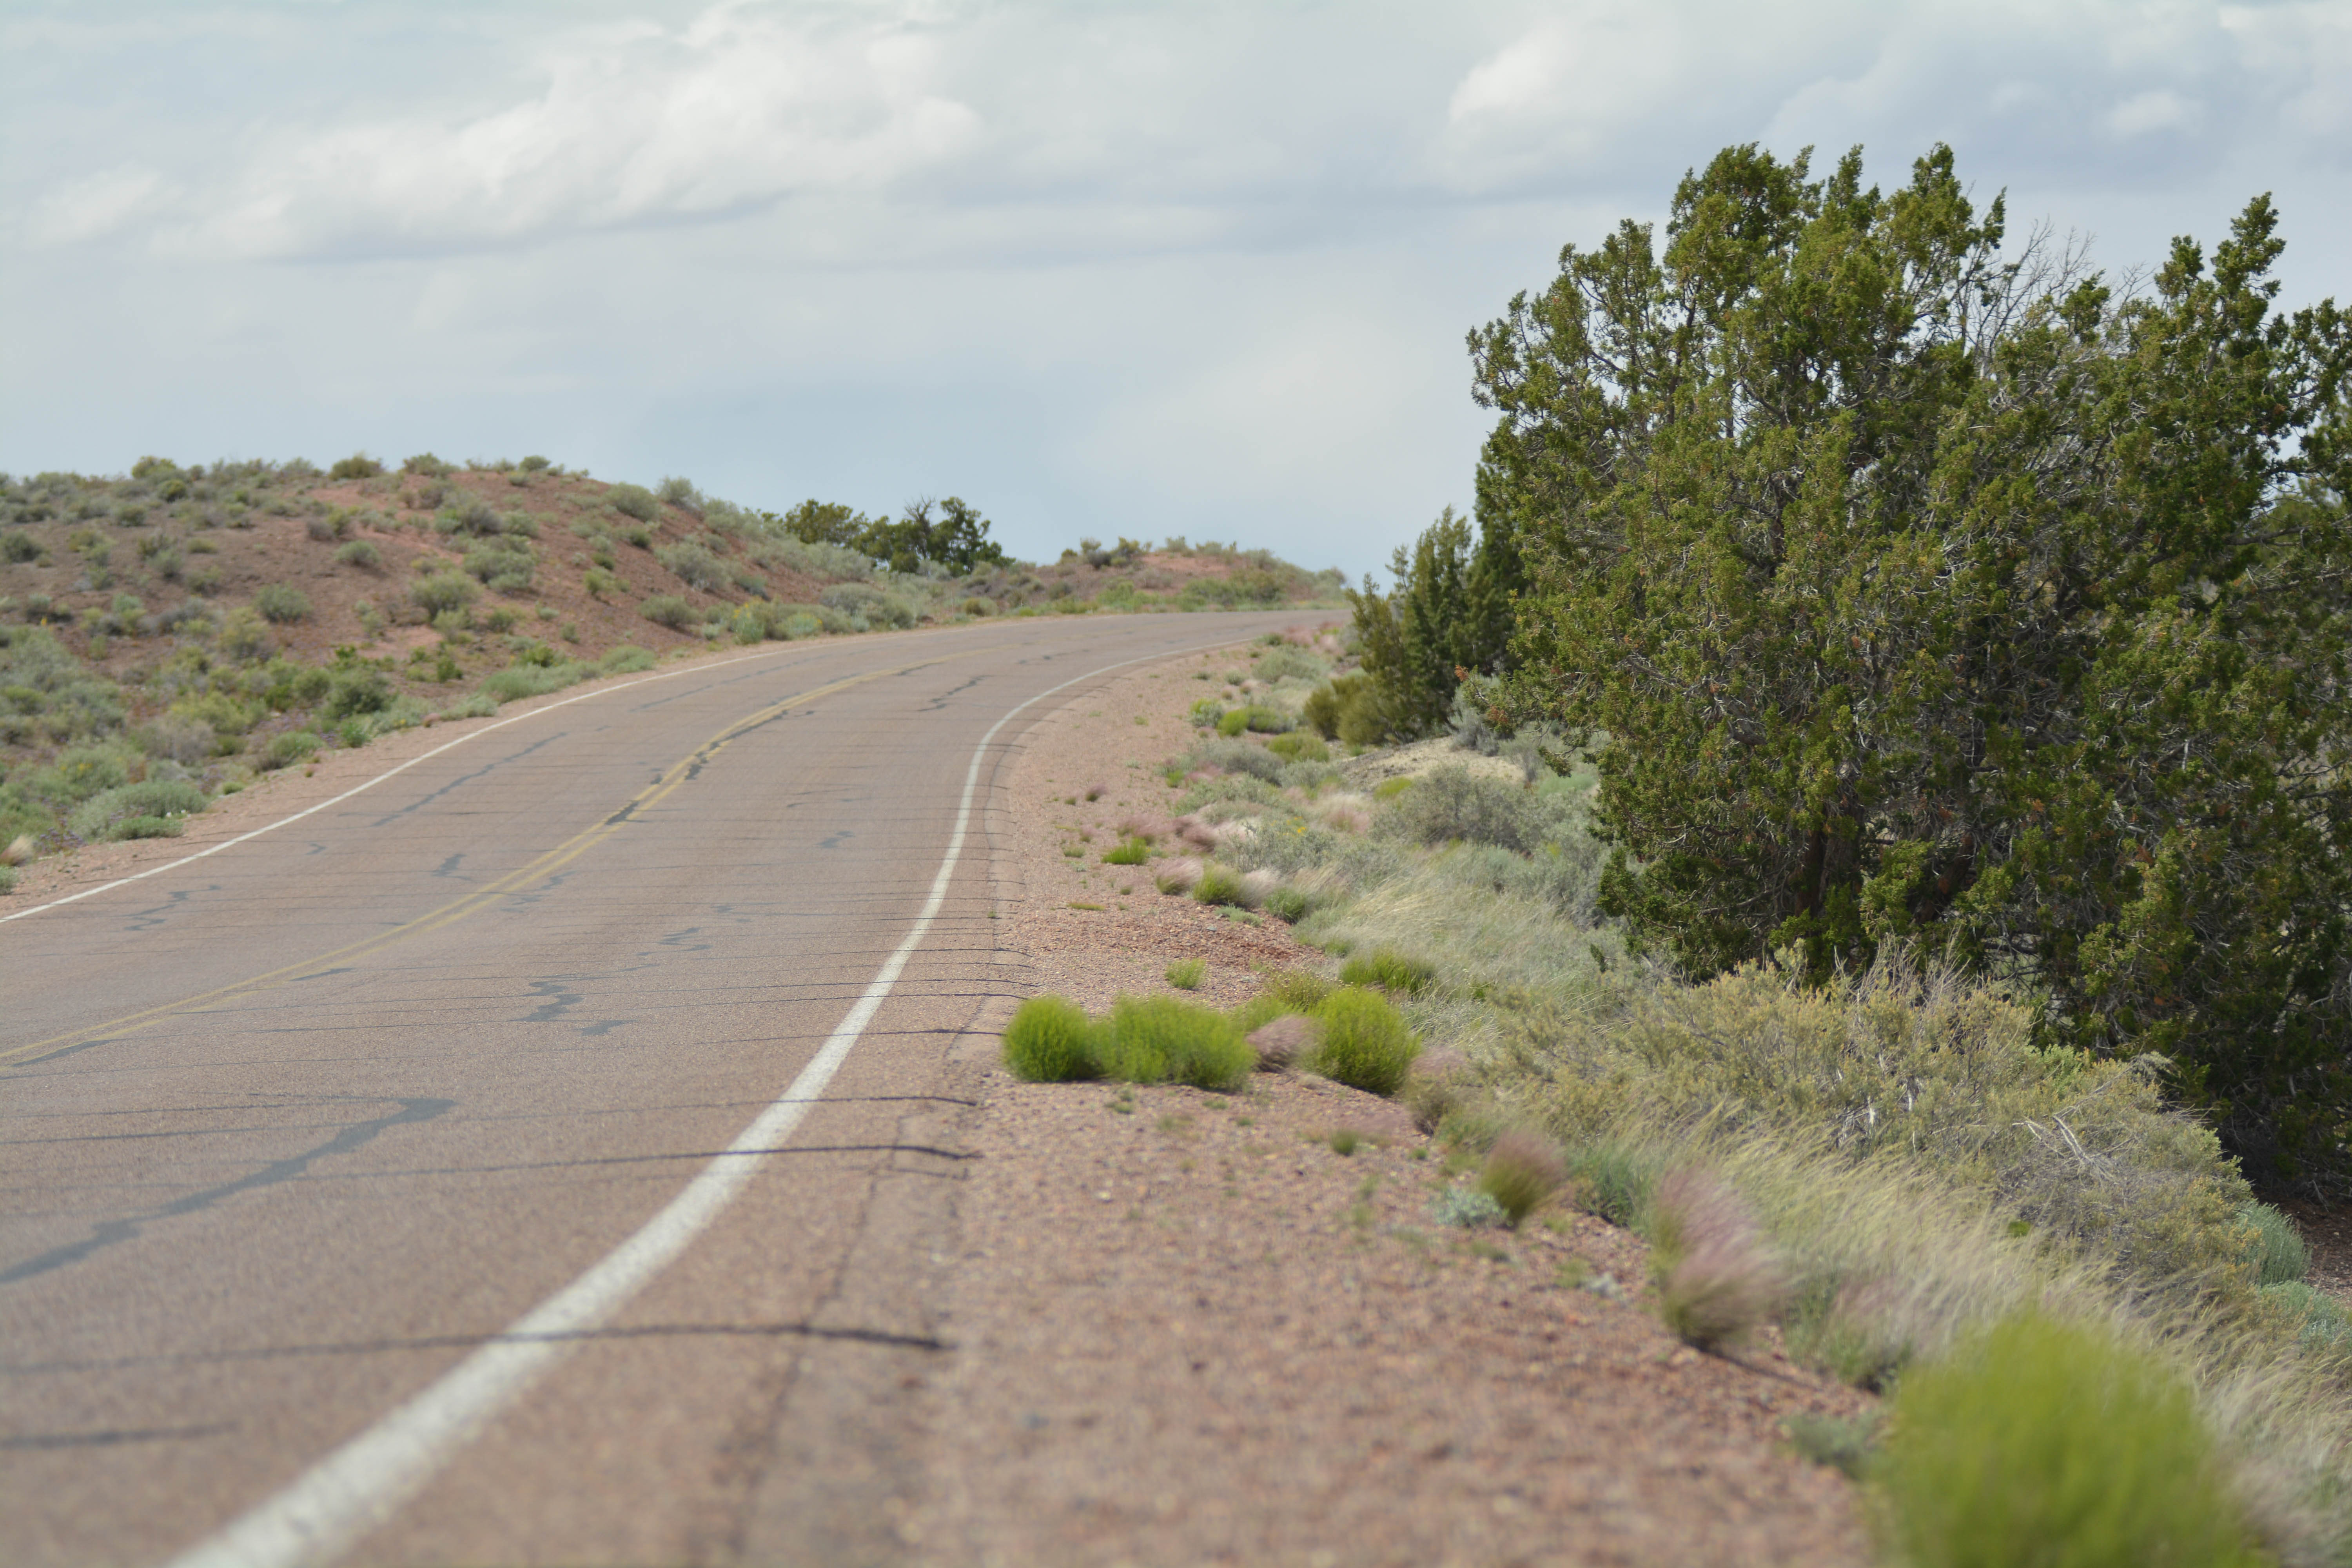
landscape, grass, road, trail, field, hill, highway, asphalt, dirt road, soil, infrastructure, marccooper, painteddesert, petrifiedforest, route66, holbrook, arizonalandscape, habitat, ecosystem, rural area, road surface, natural environment